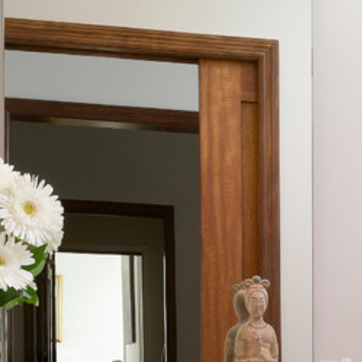
Material: mirror